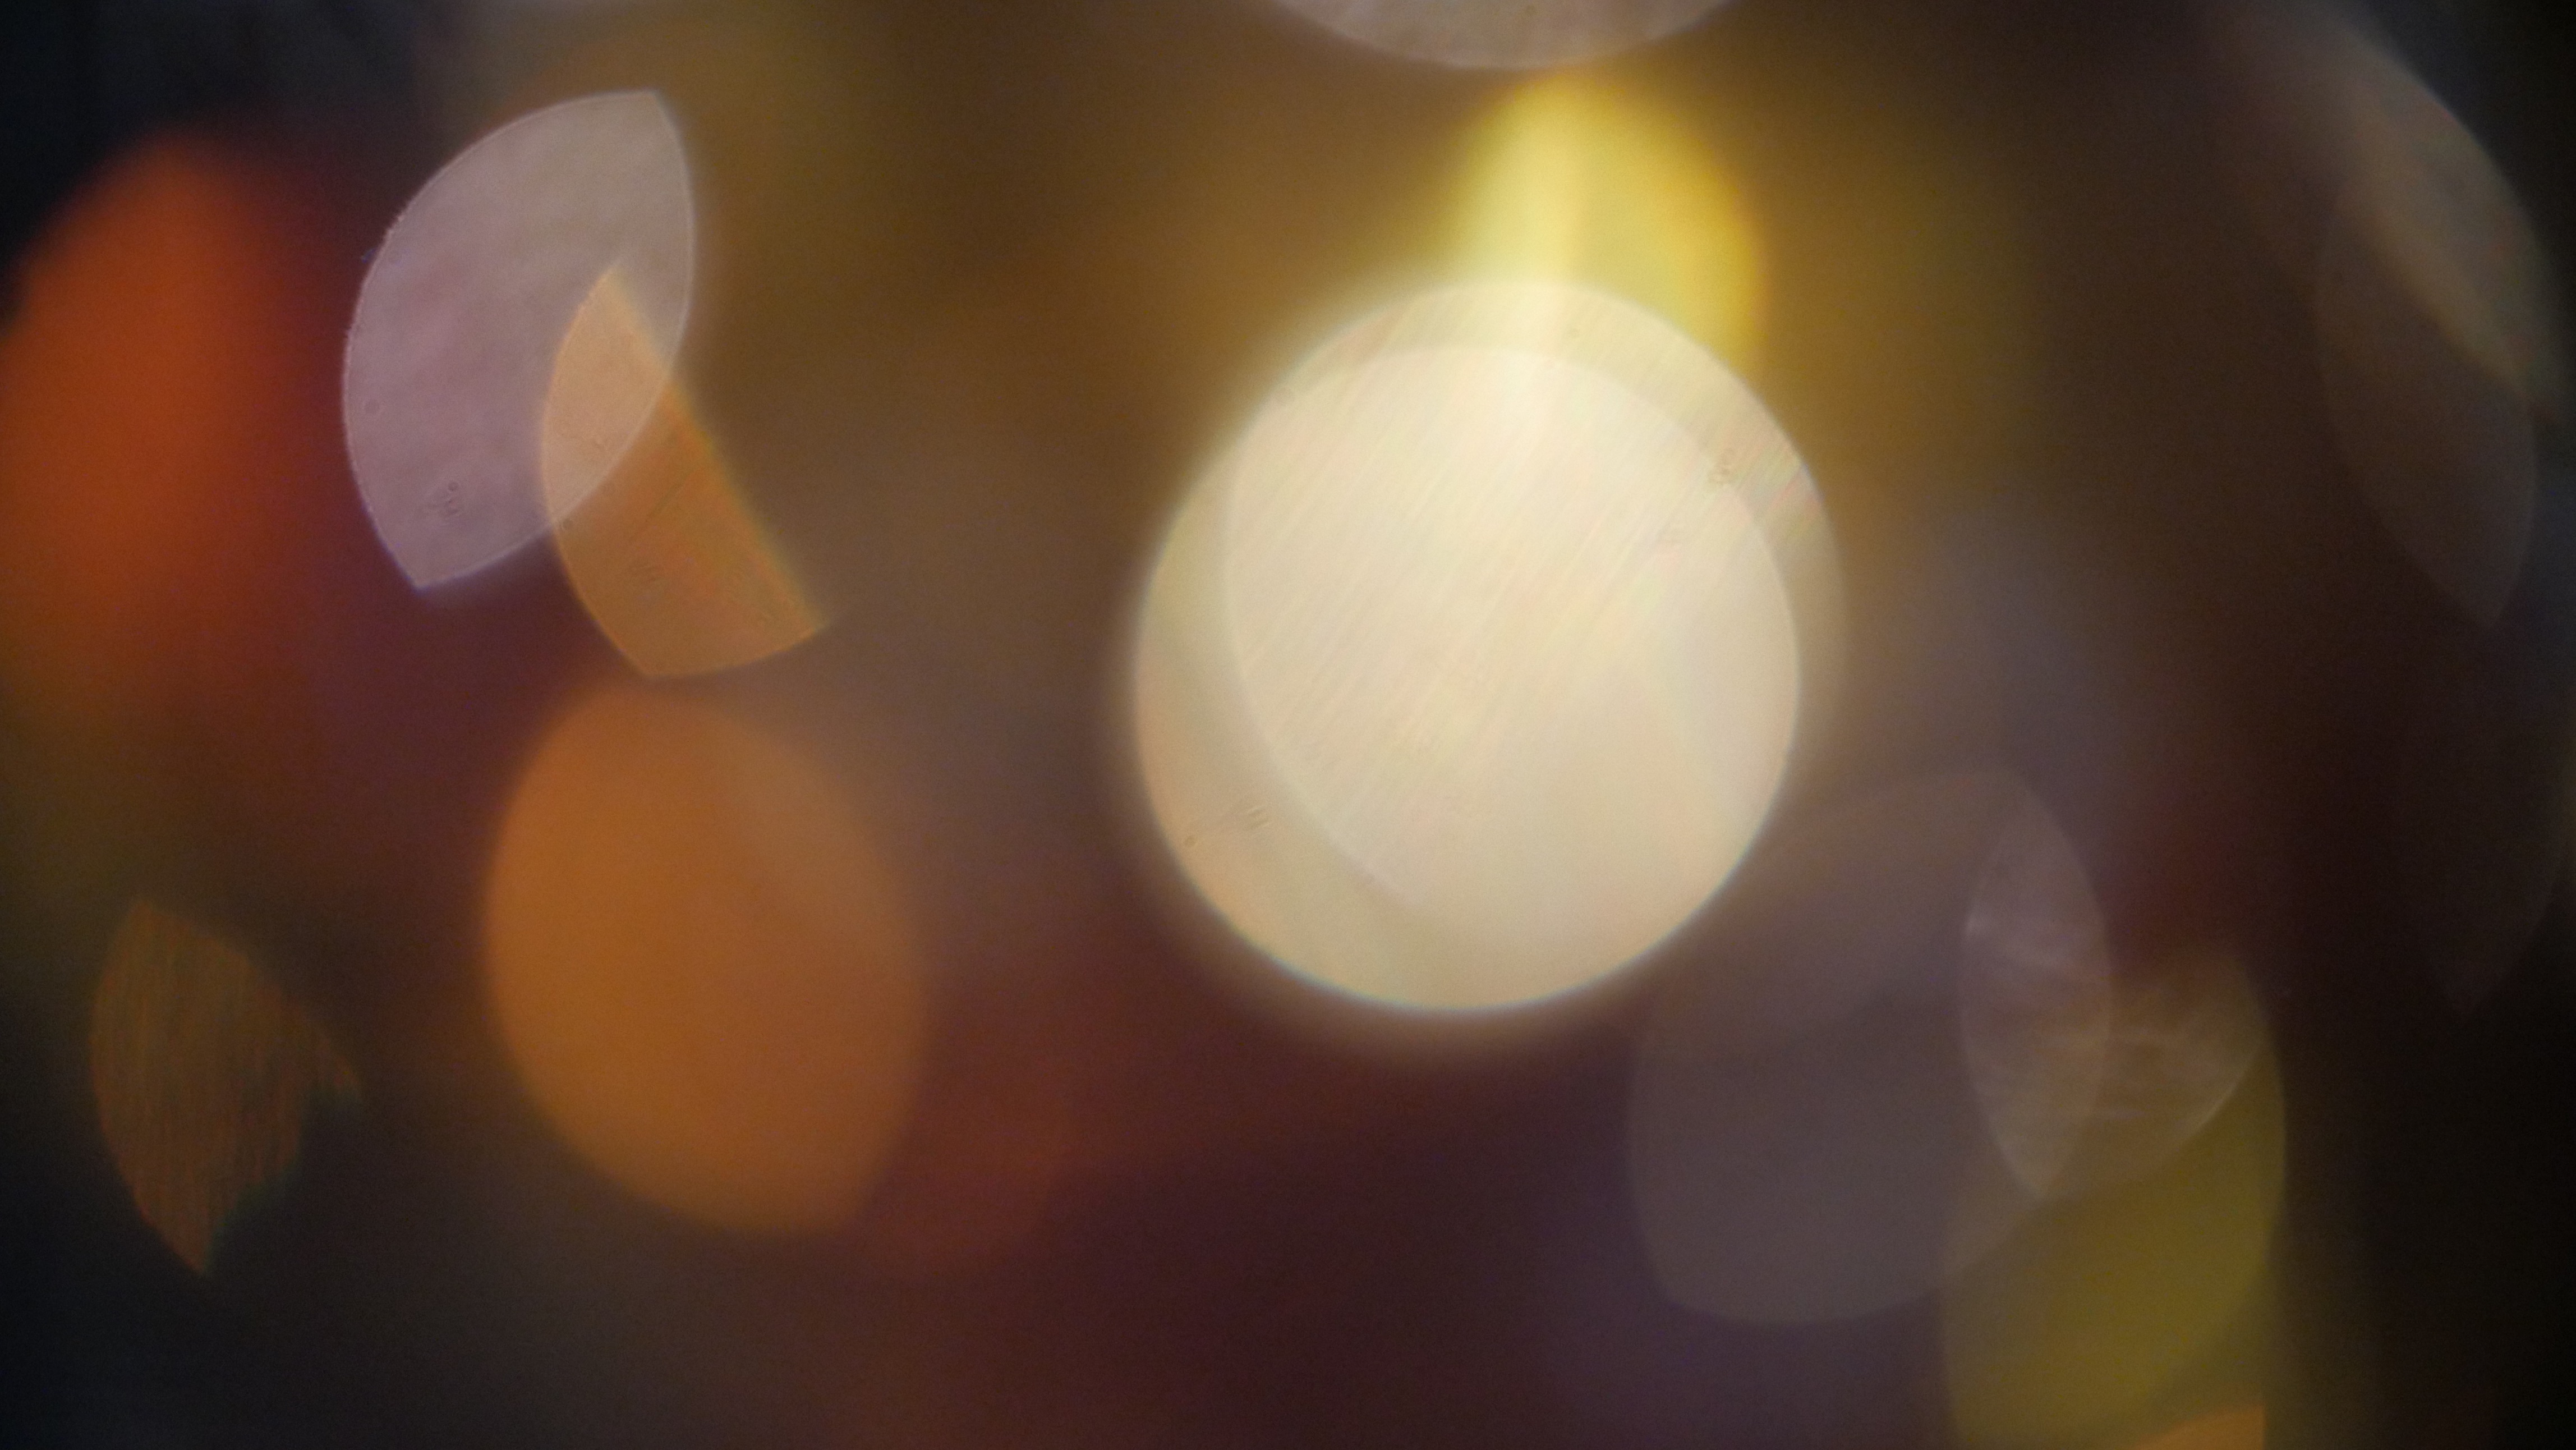
light, sun, sunlight, atmosphere, reflection, color, darkness, yellow, lighting, circle, close up, shape, macro photography, astronomical object, incandescent light bulb